Theatre Royal Haymarket

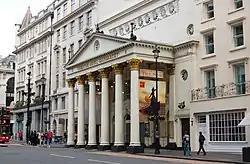
The theatre in 2008, showing Edward Bond's "The Sea"

The Theatre Royal Haymarket (also known as Haymarket Theatre or the Little Theatre) is a West End theatre in Haymarket in the City of Westminster which dates back to 1720, making it the third-oldest London playhouse still in use. Samuel Foote acquired the lease in 1747, and in 1766 he gained a royal patent to play legitimate drama (meaning spoken drama, as opposed to opera, concerts or plays with music) in the summer months. The original building was a little further north in the same street. It has been at its current location since 1821, when it was redesigned by John Nash. It is a Grade I listed building, with a seating capacity of 888. The freehold of the theatre is owned by the Crown Estate.